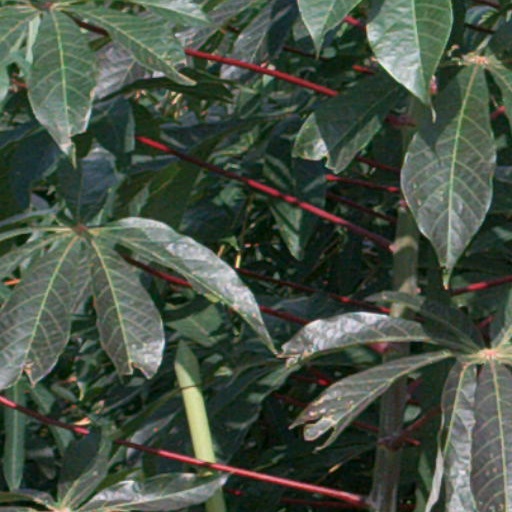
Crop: cassava